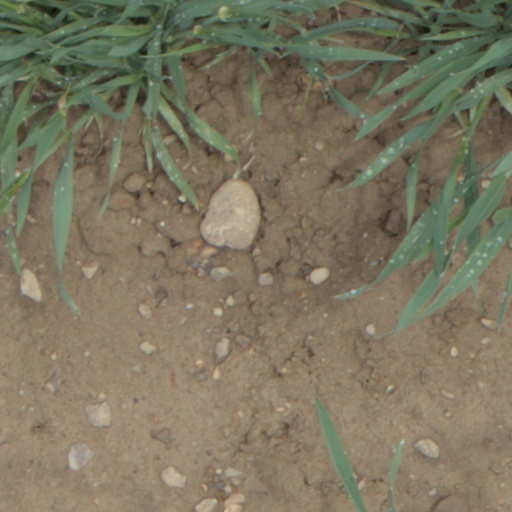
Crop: wheat